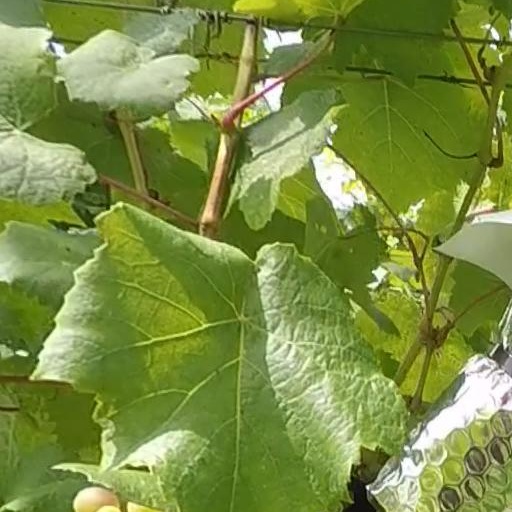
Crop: grape